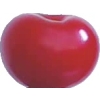
Label: cherry_sour